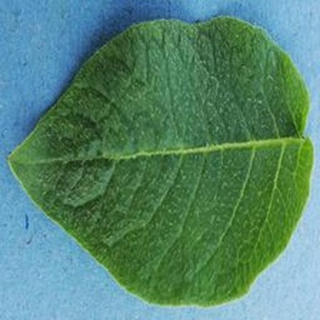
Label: healthy_potato